Karlskoga

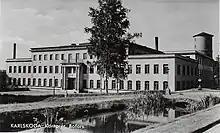
The Bofors Headquarters completed in 1930

The most famous owner of Bofors was Alfred Nobel, who owned the company from 1894 until his death in December 1896.